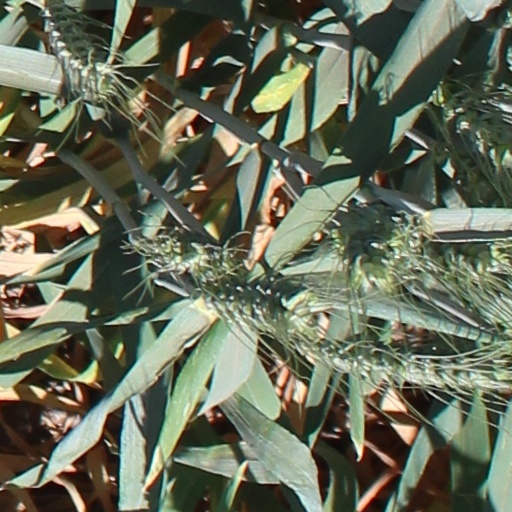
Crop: wheat